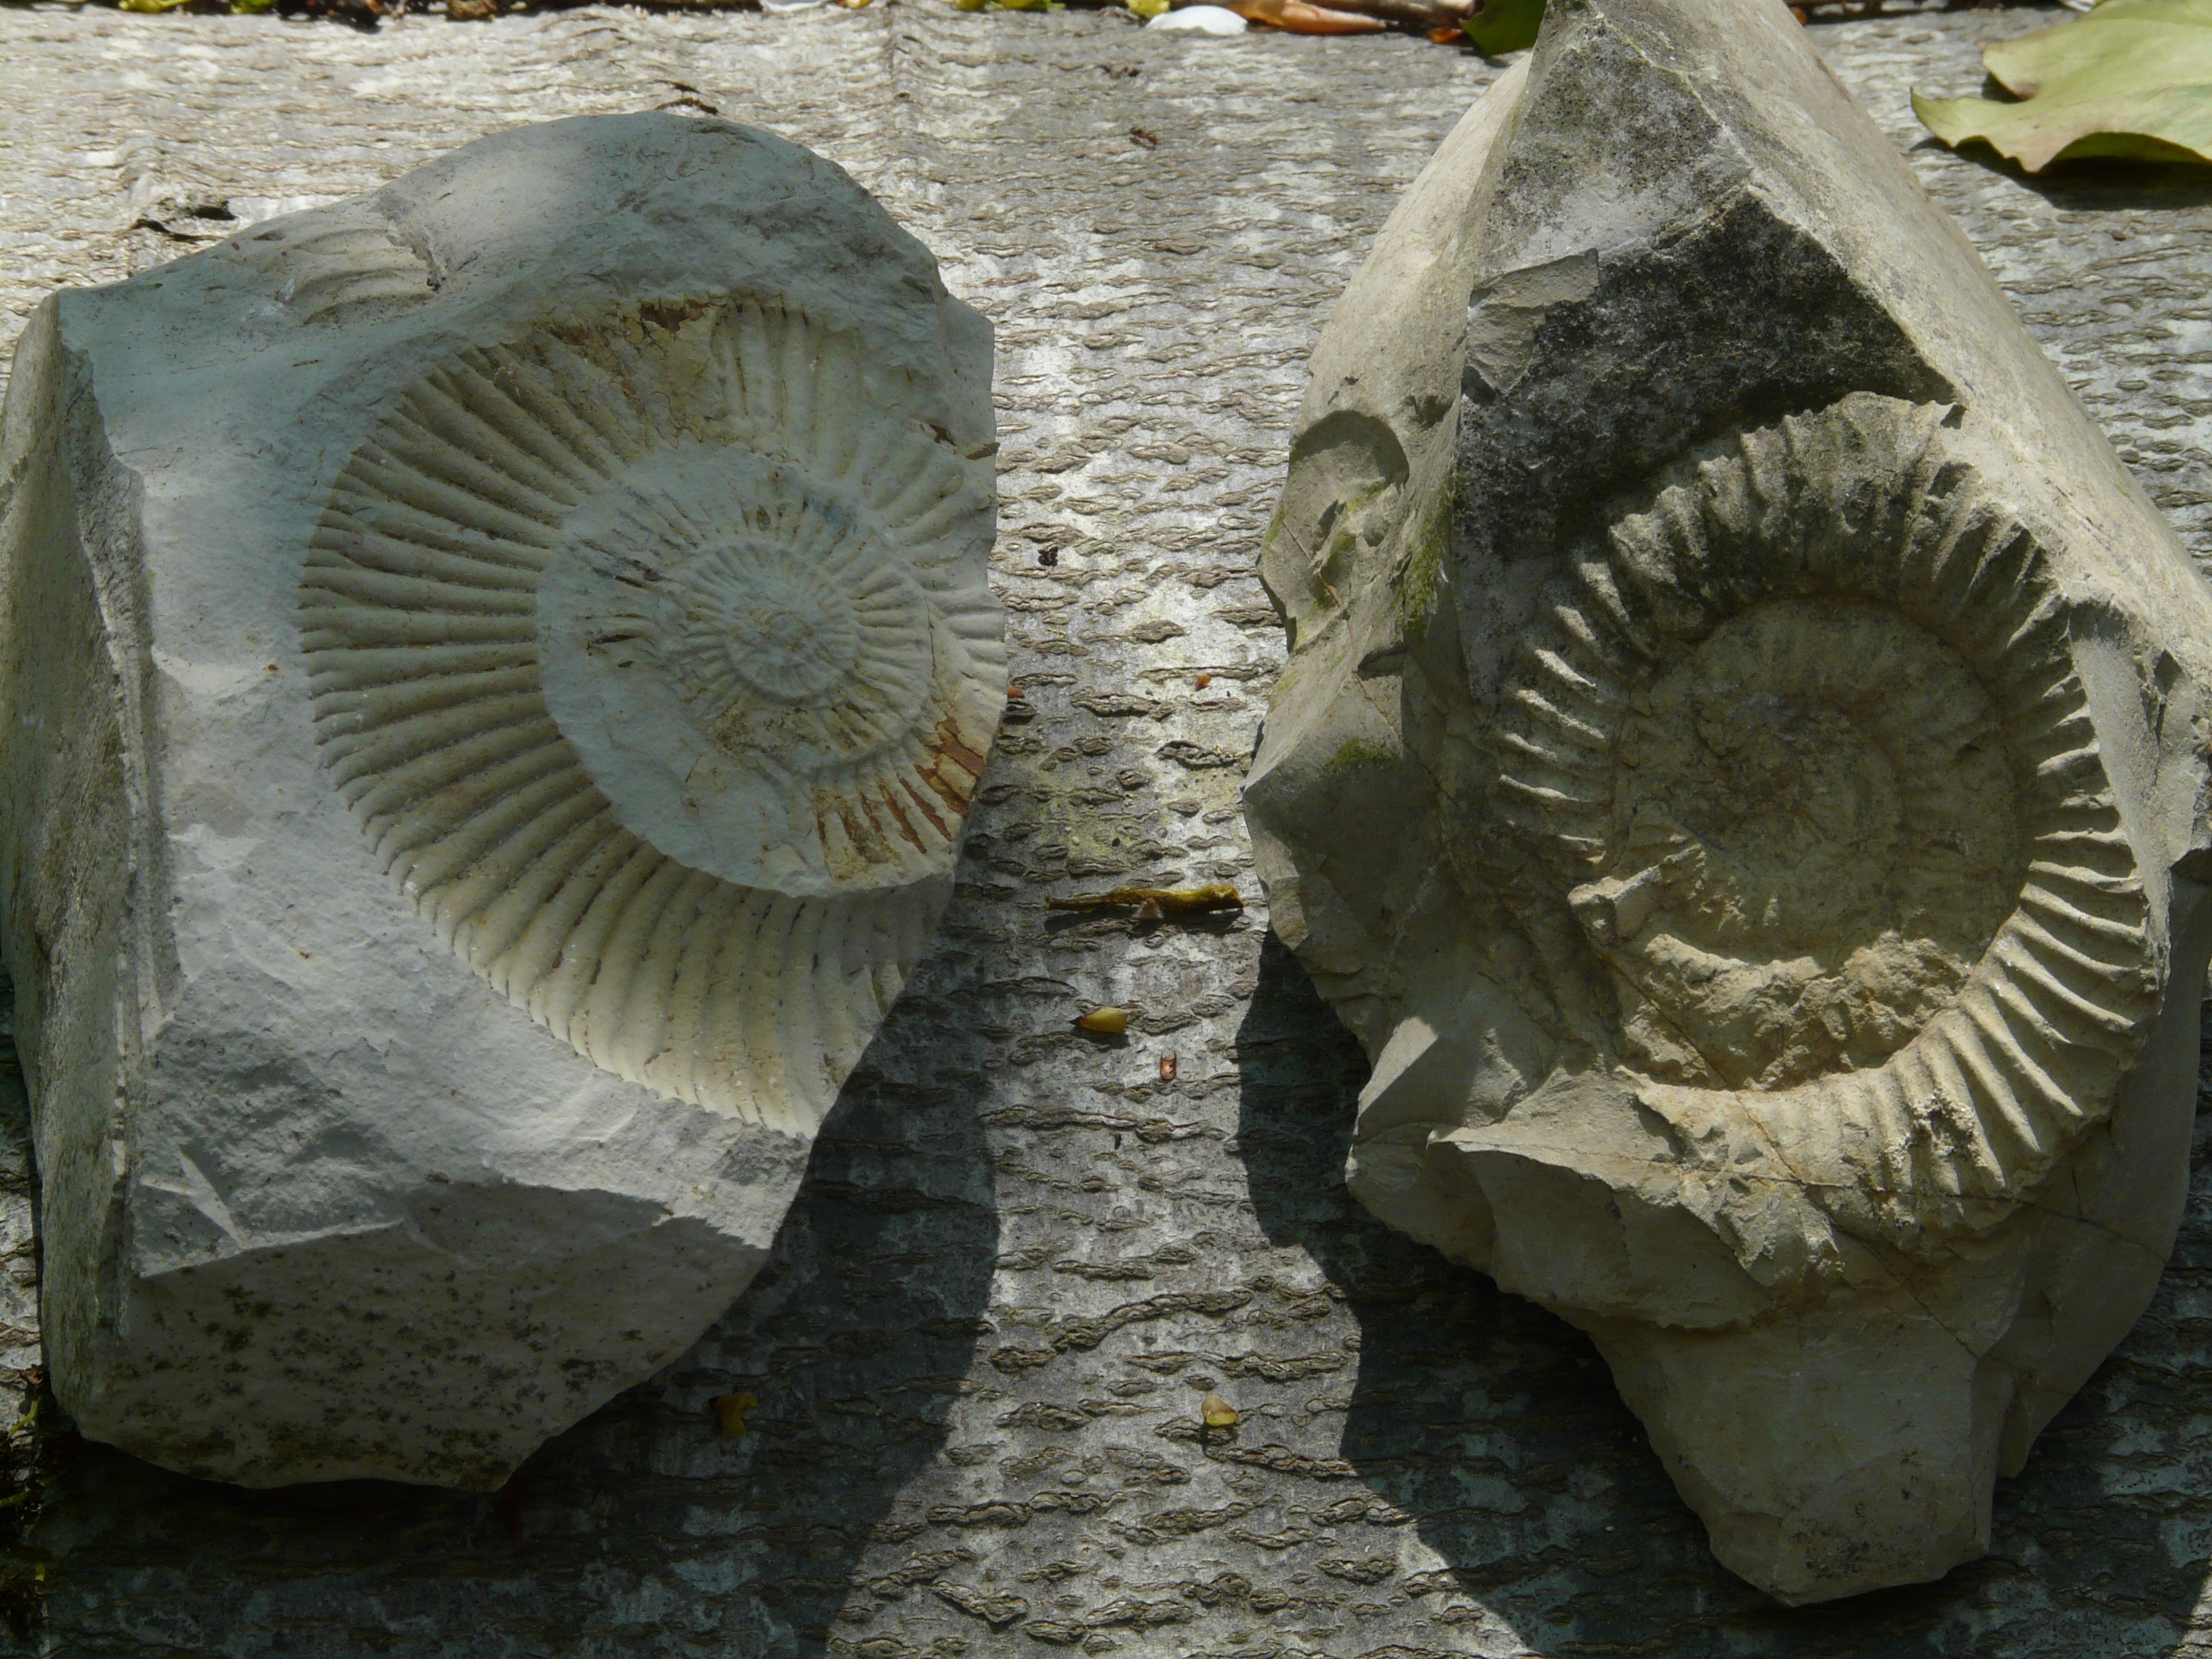
wood, trunk, lime, sculpture, stones, art, limestone, carving, fossils, extinct, mollusca, ammonites, were, stone carving, swabian alb, ancient history, cephalopods, ammonoidea, white jura, perisphinctes